The Mean One

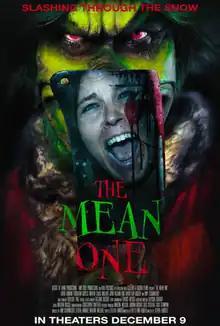
Theatrical release poster

The Mean One is a 2022 American Christmas slasher film directed by Steven LaMorte from a screenplay written by Flip and Finn Kobler. It is an unlicensed parody of Dr. Seuss' 1957 children's book "How the Grinch Stole Christmas!" and its adaptations, and stars Krystle Martin, Chase Mullins, John Bigham, Erik Baker, Flip Kobler, and Amy Schumacher, with David Howard Thornton as the eponymous character. It follows a young woman as she attempts to defend her childhood town from a green-skinned creature who goes on a murderous rampage during the holiday season.